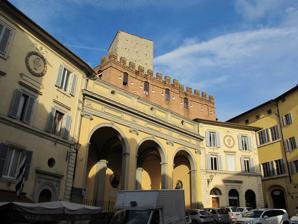
Building: Piazza Indipendenza, Siena
Country: Italy
Year built: 1887
Loggia and Palazzo Ballati in Piazza Indipendenza The Piazza or Piazzetta dell'Indipendenza is located just north of Piazza del Campo in the Terzo di Camollia in the city of Siena , region of Tuscany, Italy. It is located centrally at the intersection of Via delle Terme and dei Termini, about two blocks Northwest of the Piazza del Campo . 43°19′09″N 11°19′49″E / 43.319183°N 11.330369°E / 43.319183; 11.330369 History The Piazza was only formalized in the 19th century with the addition of a tall loggia (1887) designed by Archimede Vestri . Behind the loggia is screened the medieval Palazzo Ballati with its tall crenelated tower. In number 15 Piazza Indipendenza is the Teatro dei Rozzi designed in 1816 by Alessandro Doveri and enlarged in 1874. The piazza itself was enlarged in the early 19th century by demolition of the church of San Pellegrino; hence it was previously called Piazza San Pellegrino. In 1875, a monument for the fallen in the wars of Italian Independence was commissioned by the Province of Siena from Tito Sarrochi to stand in front of the Loggia. The completed statue depicts an allegory of Italy as a woman holding a scepter in the left arm and a wreath in the right, about to lay the wreath upon a dying lion at its feet, with a crown strewn on the ground. The base of the statue states “Ai prodi senesi per me caduti” and was inaugurated in 1879. The statue was contentious since its installation, in part because the dying lion was felt to be inauspicious for a nascent nation, or perhaps anti-royal or anti-Florentine inferences could be drawn from the elements of the fallen lion and crown. Ultimately, after extensive debate, the statue was moved to  a small forlorn park in San Prospero between via Fruschelli and via Pannilunghi. There is more parking now in the Piazza Indipendenza. Bibliografia Toscana. Guida d'Italia (Guida rossa), Touring Club Italiano, Milano 2003. ISBN 88-365-2767-1 Derived in part from Italian Wikipedia. References